Patrón

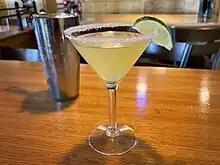
A "Perfect Patrón Margarita" at Applebee's in Napa, California.

The original "Patrón Tequila" was produced by "Casa 7 Leguas", one of the oldest Mexican distilleries. St. Maarten Spirits (owners John Paul DeJoria and Martin Crowley) purchased the brand rights in 1989 and in 2002 production moved to a new distillery.